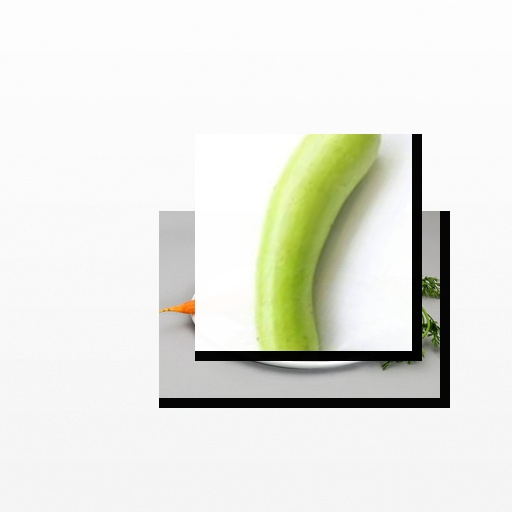
Food items: carrot, bottle_gourd